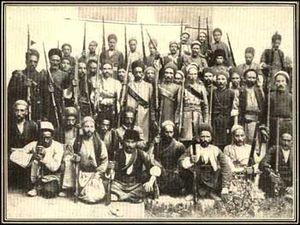
Bagher Khan fut un des personnages clés de la révolution constitutionnelle de l'Iran. Il était d'origine azéri.
L’Iran, en forme longue la république islamique d'Iran, est un pays d'Asie de l'Ouest, historiquement appelé la Perse. Bordé au nord par la mer Caspienne, au sud-est par le golfe d'Oman et au sud par le golfe Persique, l'Iran partage des frontières avec le Turkménistan au nord-est, l'Afghanistan à l'est, le Pakistan au sud-est, l'Irak à l'ouest et la Turquie, l'Arménie et l'Azerbaïdjan au nord-ouest. Le pays couvre une superficie de 1 648 195 km².
Personnage clé lors de la révolution constitutionnelle de l'Iran, Sattar Khan est né à Tabriz, dans l'azerbaïdjan iranien. Il a été un personnage clé de la révolution, à la tête des révolutionnaires en Azerbaïdjan, au Gilan et des Bakhtiari ayant marché sur Téhéran afin de protester contre l'abolition de la nouvelle constitution par Mohammad Ali Shah Qajar.
La révolution constitutionnelle persane contre le règne despotique des chahs Qadjar commença en 1905 et dura jusqu'en 1911. Elle eut pour conséquence la fondation d'un parlement en Iran.
L’histoire de l’Iran couvre des milliers d’années, depuis les civilisations antiques du plateau iranien, l’ancienne civilisation de Jiroft dans la province du Kerman et de Shahr-i Sokhteh dans la province du Sistan et Baluchestan, suivie du royaume d’Élam, entre les actuelles provinces du Khuzistan et du Fars, la civilisation de Lorestan et la floraison de la civilisation de Marlik dans la province du Gilan, et des Mannéens qui à l'origine sont installés au sud du lac d’Orumieh, près de l’actuelle ville de Piranshahr dans la province du Kordestan mais répandus dans l'ensemble des provinces d'Azarbaijan, des Mèdes et des Perses qui fondent l’empire achéménide, des Parthes, des Sassanides jusqu’à l'actuelle République islamique d'Iran.